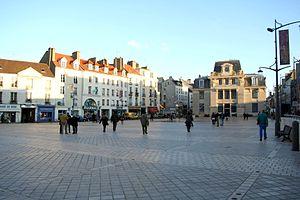
La place du Marché-Neuf est une place du centre de Saint-Germain-en-Laye.